Marcelo Rodríguez

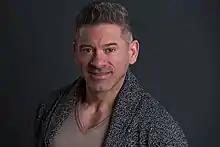
Rodriguez in 2017

Marcelo Antonio Rodríguez Laprea (born July 22, 1969) is a Venezuelan actor and professional wrestling announcer working for the international Spanish versions of WWE shows "Raw," "SmackDown," "NXT", and pay-per-view (PPV) events alongside Jerry Soto as color commentator.